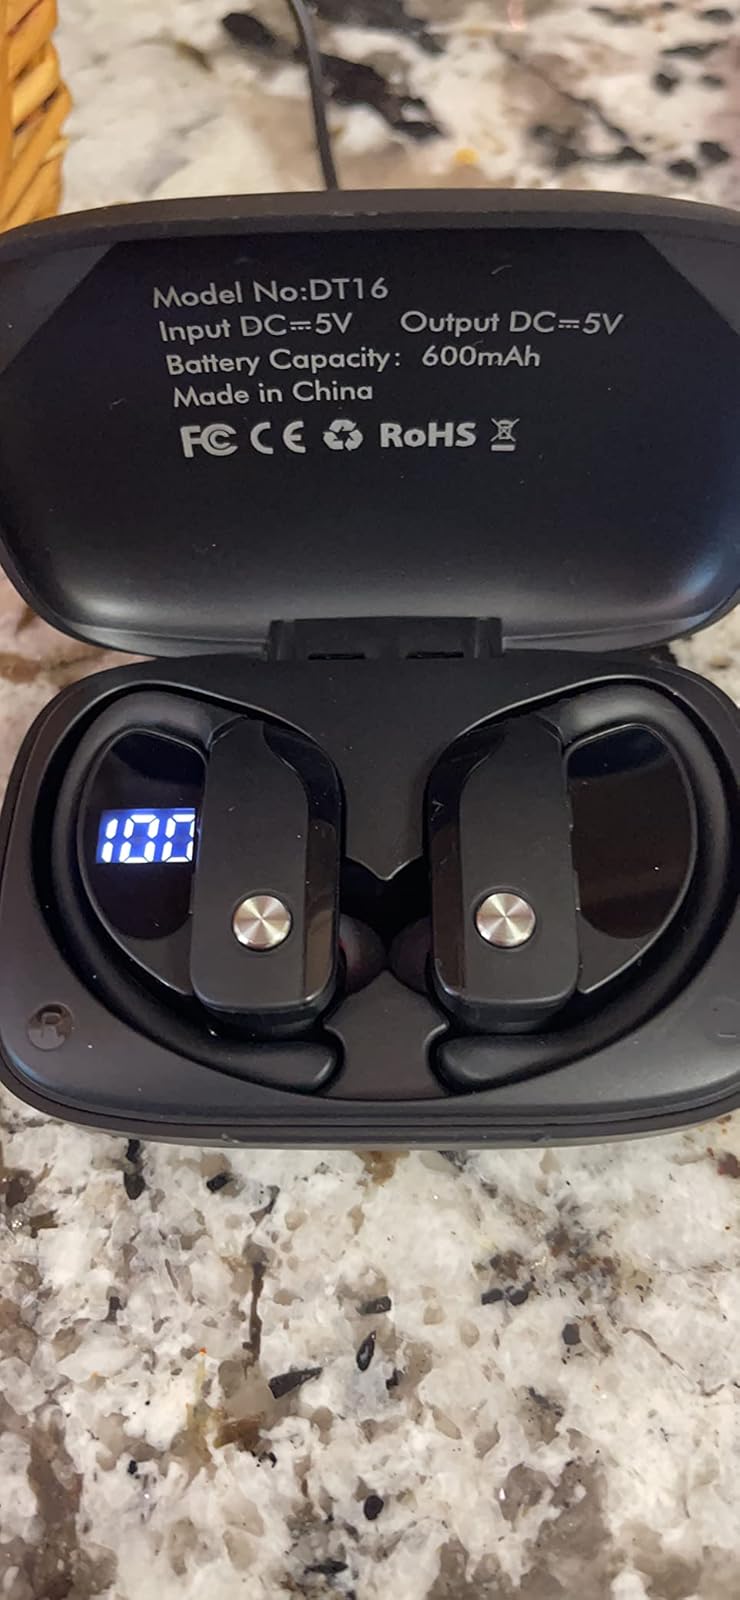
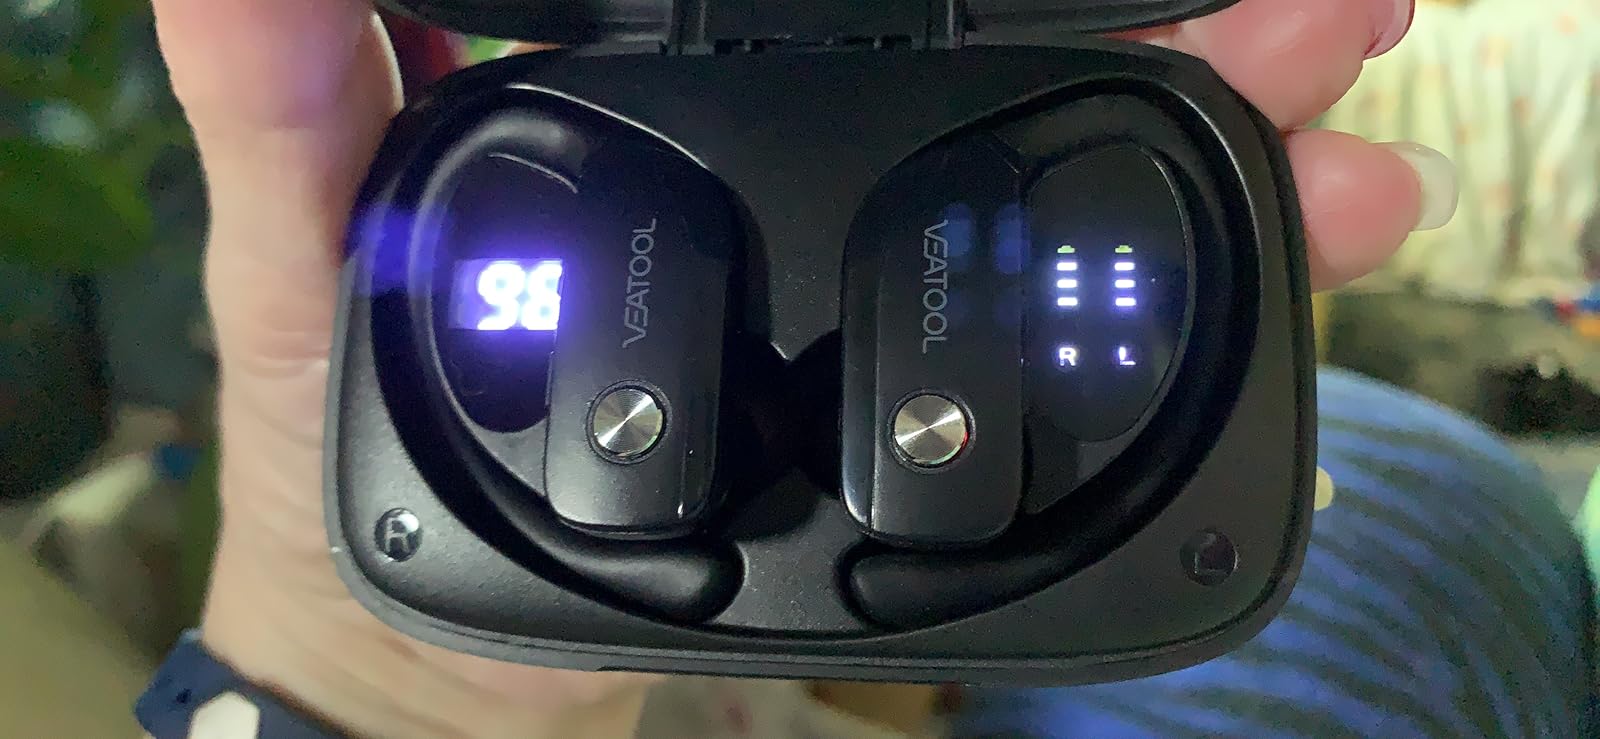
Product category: earbuds
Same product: no